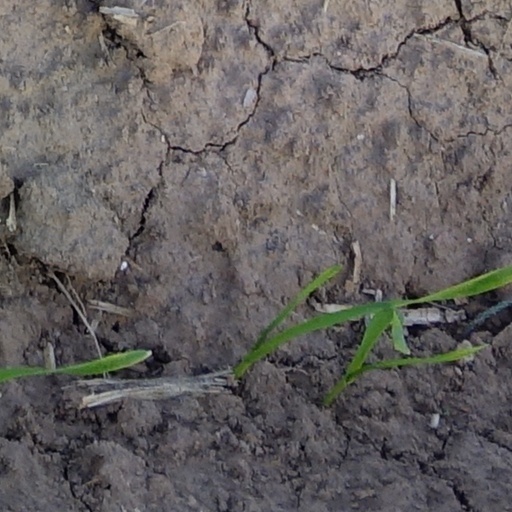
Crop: wheat